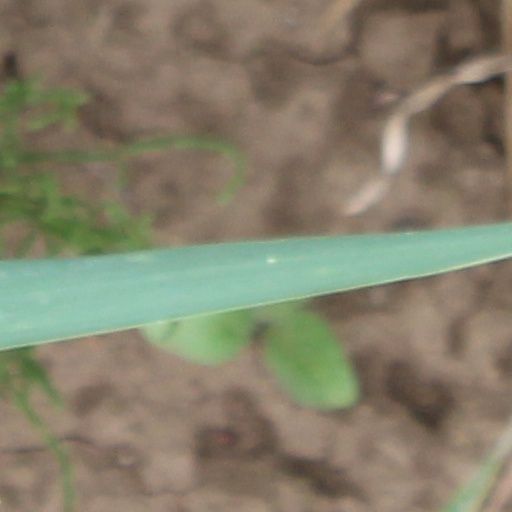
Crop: wheat